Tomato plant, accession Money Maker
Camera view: horizontal (90 deg, fisheye); turntable rotation: 60 degrees
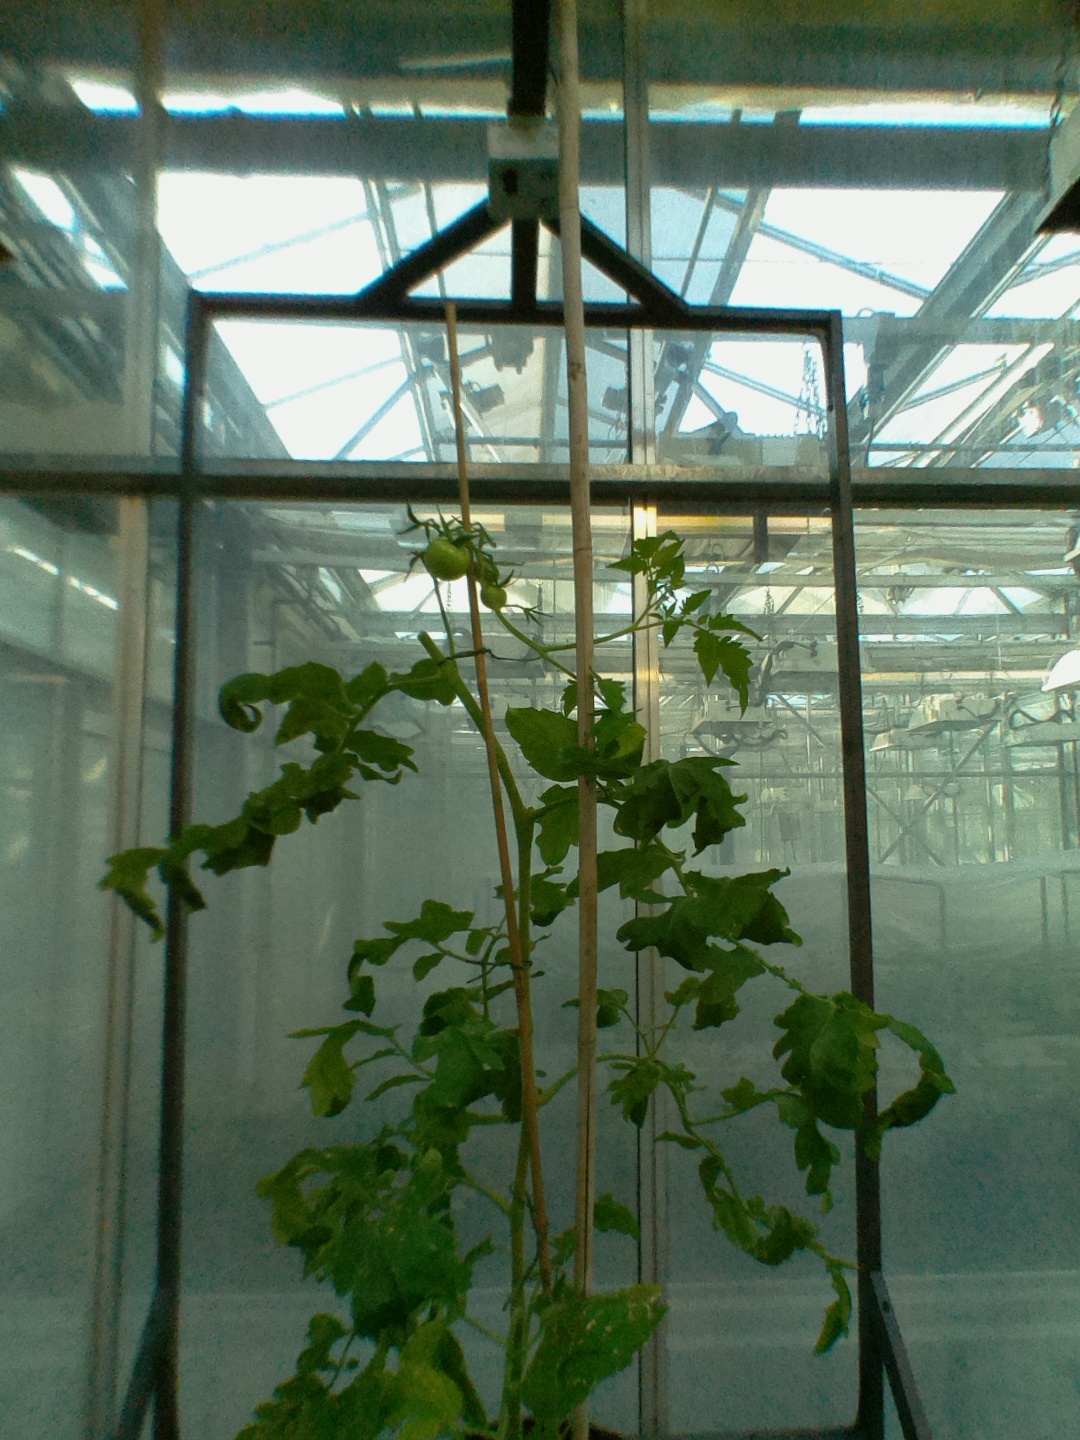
BBCH growth stage 72: 20%-30% of final fruit size